Giuliano Musiello

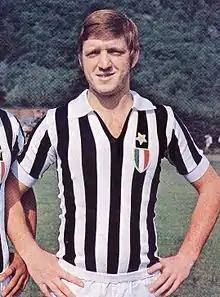
Musiello with Juventus in 1973

Giuliano Musiello (12 January 1954 – 23 January 2024) was an Italian professional footballer who played as a striker. He played for four seasons (100 games, 15 goals) in Serie A for Atalanta, Roma and Verona. Musiello died on 23 January 2024, at the age of 70.